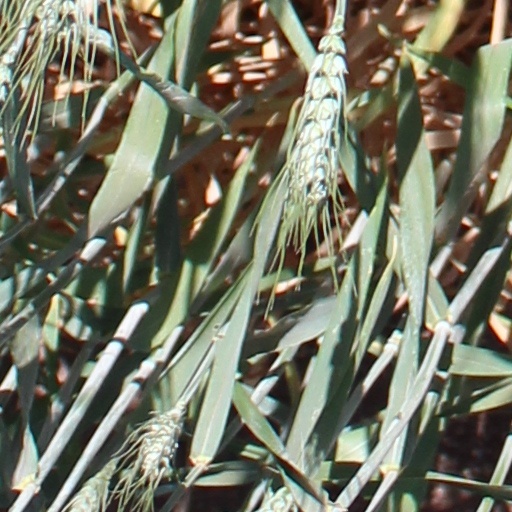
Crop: wheat